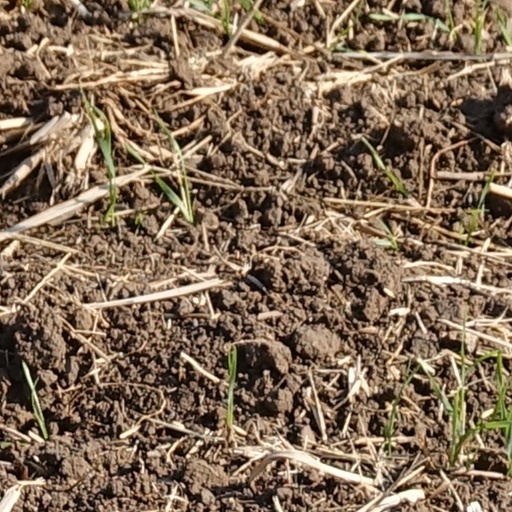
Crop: wheat